PKNA

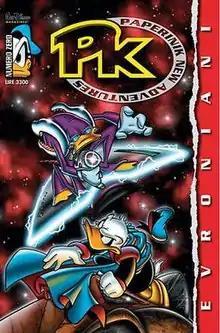
"Paperinik New Adventures" #0: "Evroniani" Art by Marco Ghiglione

PK – Paperinik New Adventures (PKNA) is an Italian comic, published by Disney Italy from 14 March 1996 to 20 December 2000, about the new adventures of Paperinik (known as "Duck Avenger" in the United States), the superhero created in 1969 by Guido Martina, Elisa Penna and Giovan Battista Carpi, which served as Donald Duck's secret identity.